Tablet weaving

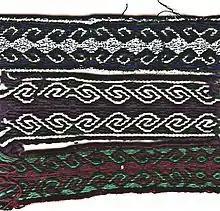
Ram's Horn pattern of tablet weaving

Some patterns require that weavers thread each card individually. Others allow "continuous warping", which puts the threads through the holes of an entire deck – the four threads in the deck of cards are wrapped around two stationary objects, dropping one card each time around the fixed points. Cards are threaded in either S (in through the right of the card) or Z (in through the left of the card) directions, which alters the pattern created by turning the cards.